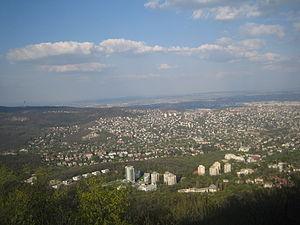
Jánoshegy est un quartier de Budapest situé dans le 12ᵉ arrondissement de Budapest au cœur des collines de Buda sur la colline éponyme de János-hegy. Le quartier est accessible par le Gyermekvasút et le Libegő.